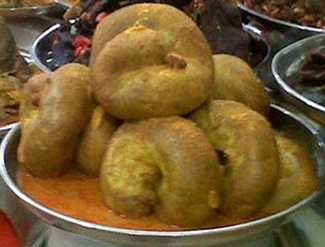
Label: gulai_tambusu